2018 National League Championship Series

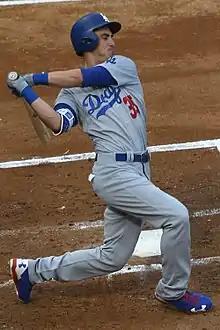
Cody Bellinger had the game winning RBI single in the 13th inning in Game 4 to tie the NLCS at two games apiece.

Former Dodgers All-Star player Andre Ethier threw the ceremonial first pitch. The Dodgers' starting pitcher was Walker Buehler, while the Brewers started Jhoulys Chacín. The Brewers scored in the top of the first inning, when Christian Yelich walked and Ryan Braun drove him in with a double. The Brewers added a second run in the sixth inning when Travis Shaw tripled and then scored on a wild pitch by Buehler. Chacín pitched 5 innings, and allowed only three hits and two walks while striking out six batters. Orlando Arcia hit a two-run homer in the seventh to put the Brewers up 4–0. Buehler pitched seven innings, allowing four runs on five hits with eight strikeouts. The Dodgers loaded the bases in the ninth against Jeremy Jeffress, but Brian Dozier struck out looking to end the game. The Brewers finished off a five-hit shutout of the Dodgers to take a two games to one lead. It was the first time the Dodgers had been shutout in a post-season game at home since Game 1 of the 1983 NLCS.